Absheron gas field

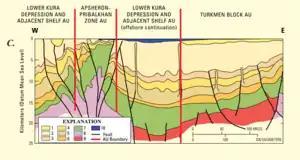
Absheron geologic cross section

The Absheron gas field is an offshore natural gas field in the Caspian Sea. The field is located southeast of Baku and northeast of the Shah Deniz gas field. It covers approximately .